North Andover, Massachusetts

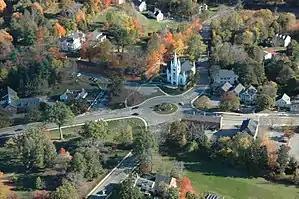
An aerial view of the North Andover Old Center showing the North Parish of North Andover Unitarian Universalist Church.

North Andover is located within the Boston media market and is served by the Eagle-Tribune newspaper.